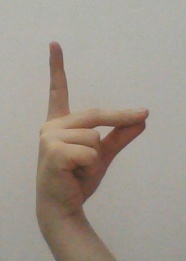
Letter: ta